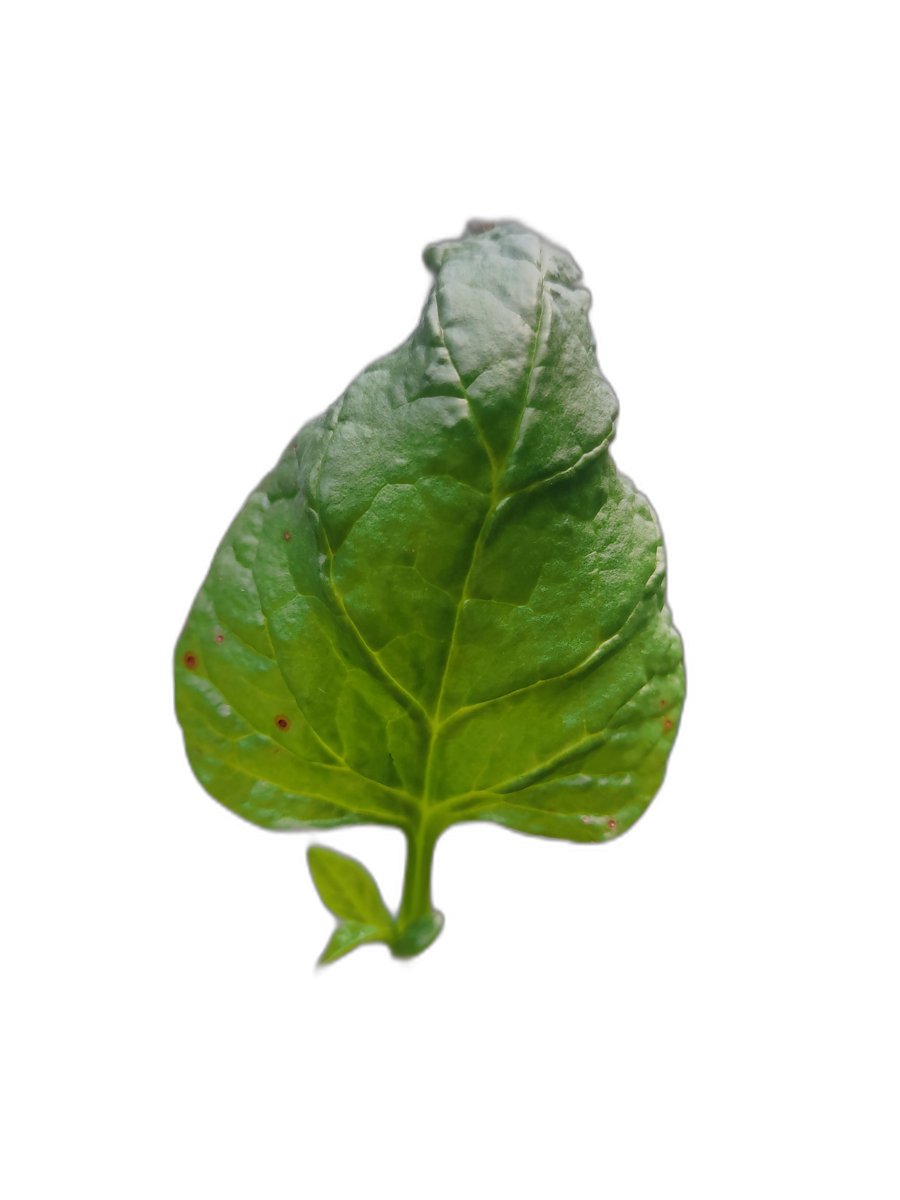
Label: Healthy-Leaf